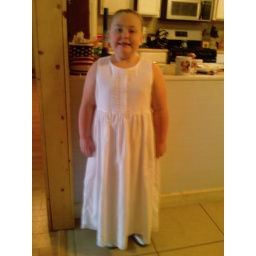
Brianna in her white dress